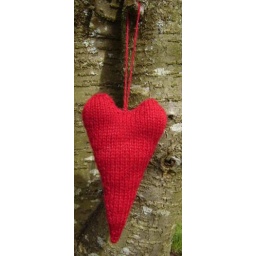
knitted red heart hanging in my plum tree in the garden, knitted from pure Scottish wool.